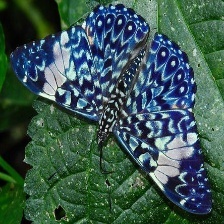
Species: RED CRACKER